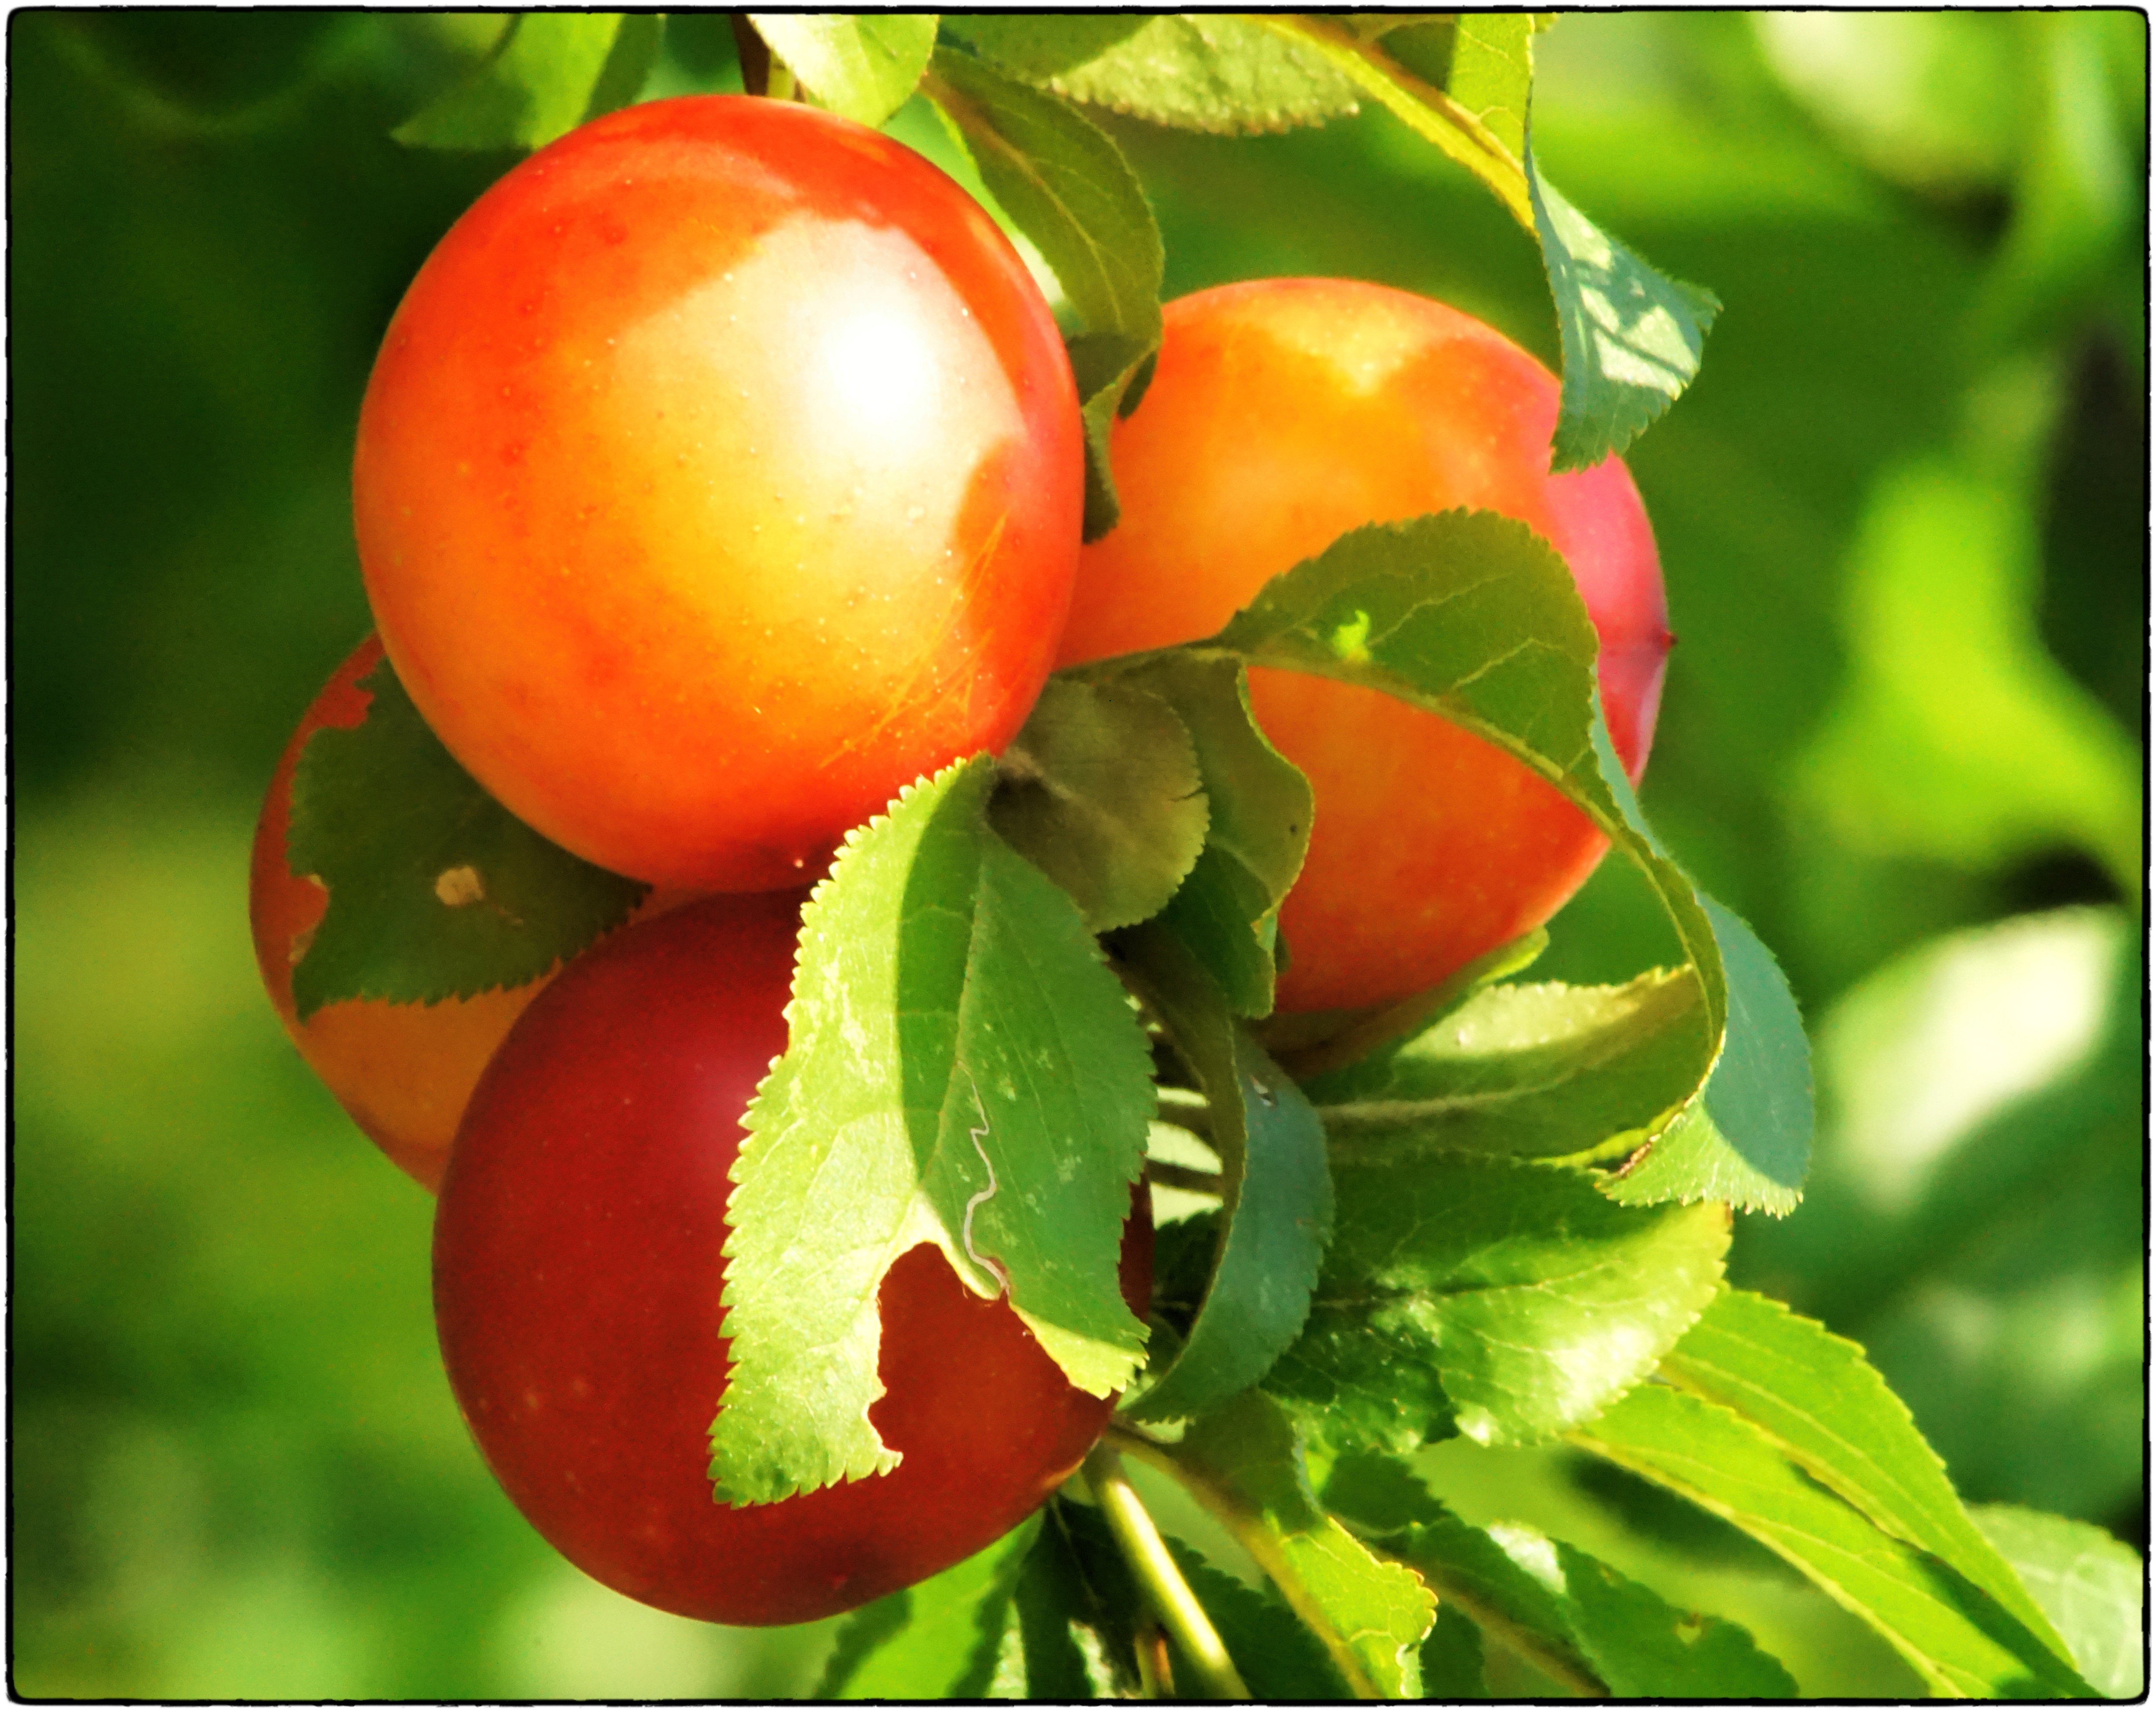
apple, branch, plant, fruit, flower, food, produce, shrub, fruits, vitamins, flowering plant, rose family, fruity, mirabelle, wild plum, land plant